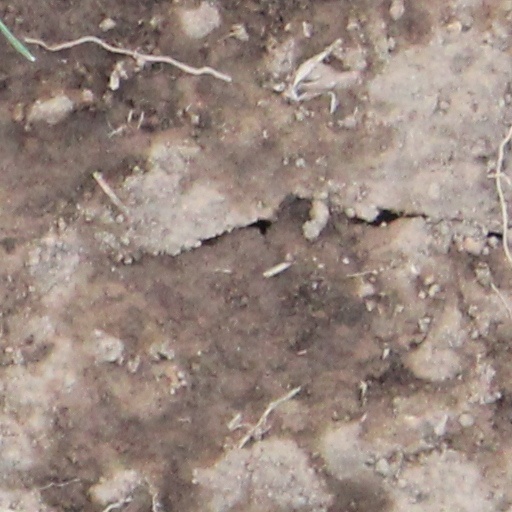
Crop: wheat